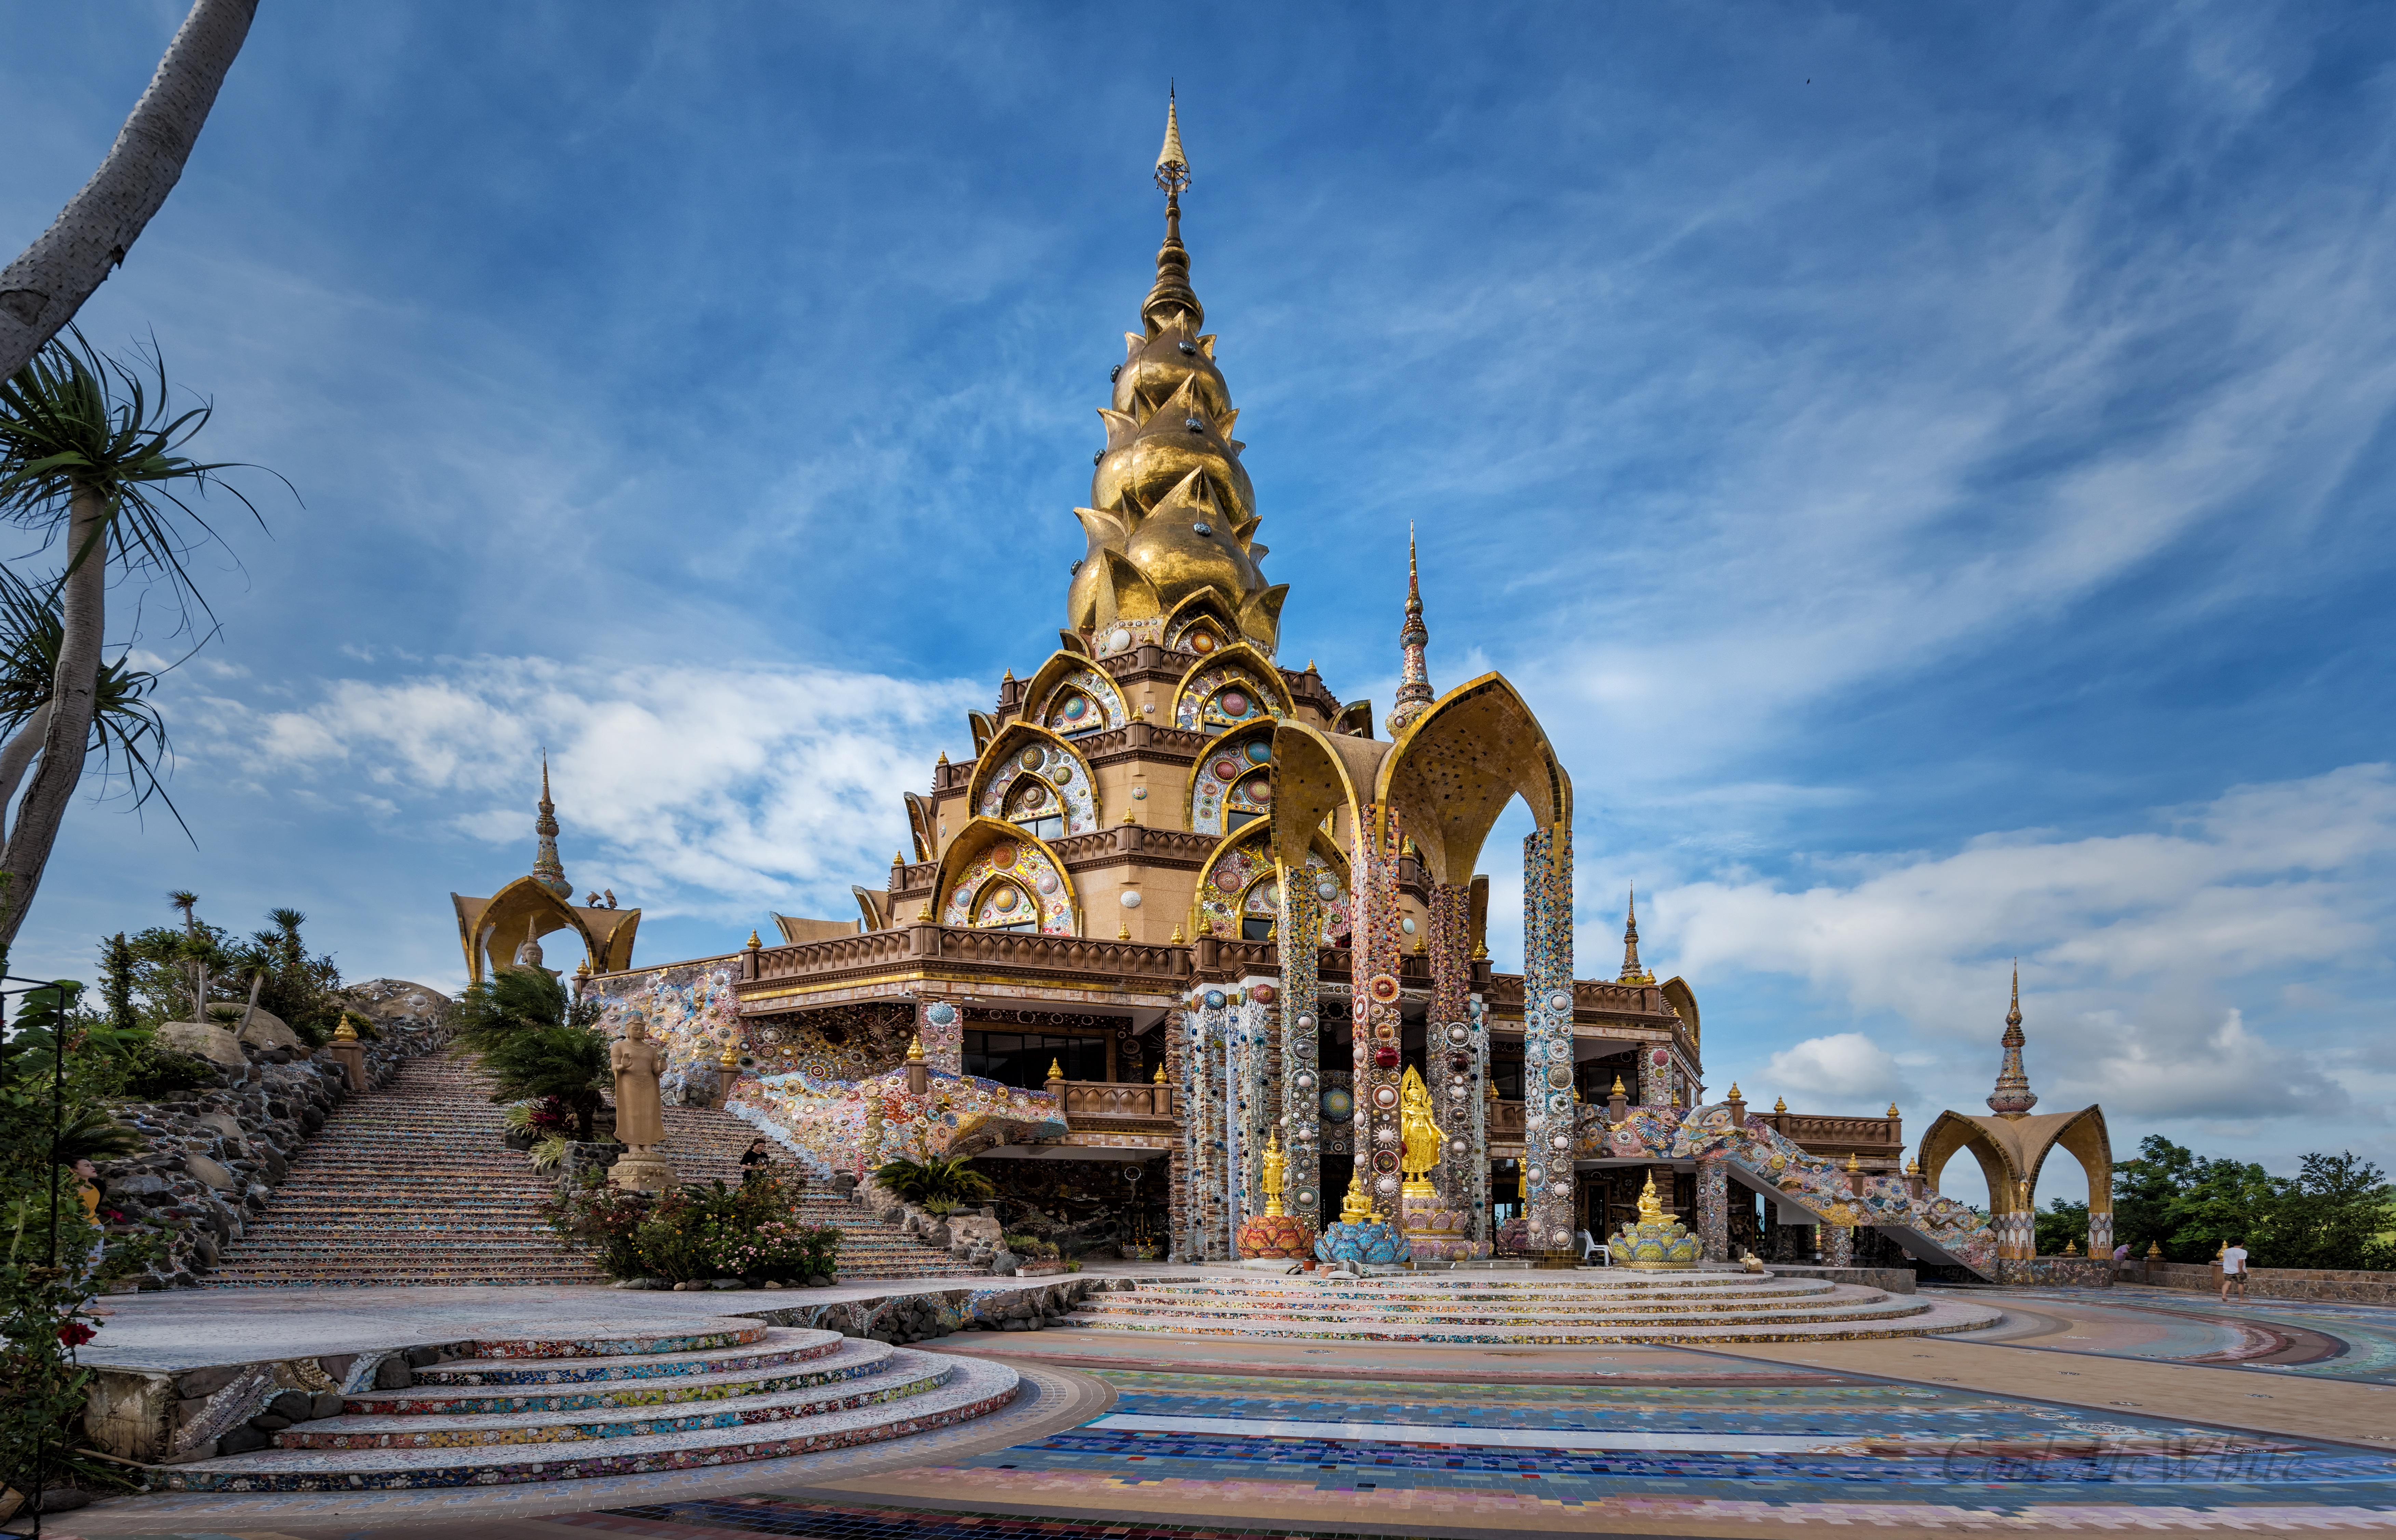
landmark, historic site, building, temple, place of worship, wat, tourism, hindu temple, cathedral, palace